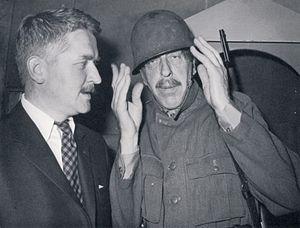
Hasse et Tage, également connu sous les noms Hasseåtage ou AB Svenska Ord, est un duo comique suédois composé de Hans Alfredson et Tage Danielsson. Actif du début des années 1960 au début des années 1980, ils sont auteurs de plusieurs sketchs, spectacles et films.